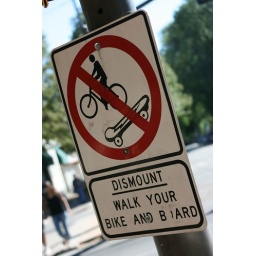
Don't cross the street mounted sign in Ft. Collins CO